Hilda Runciman, Viscountess Runciman of Doxford

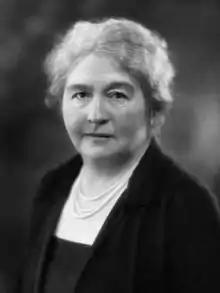
Runciman in 1927

Hilda Runciman, Viscountess Runciman of Doxford (28 September 1869 – 28 October 1956) was a British Liberal Party politician.